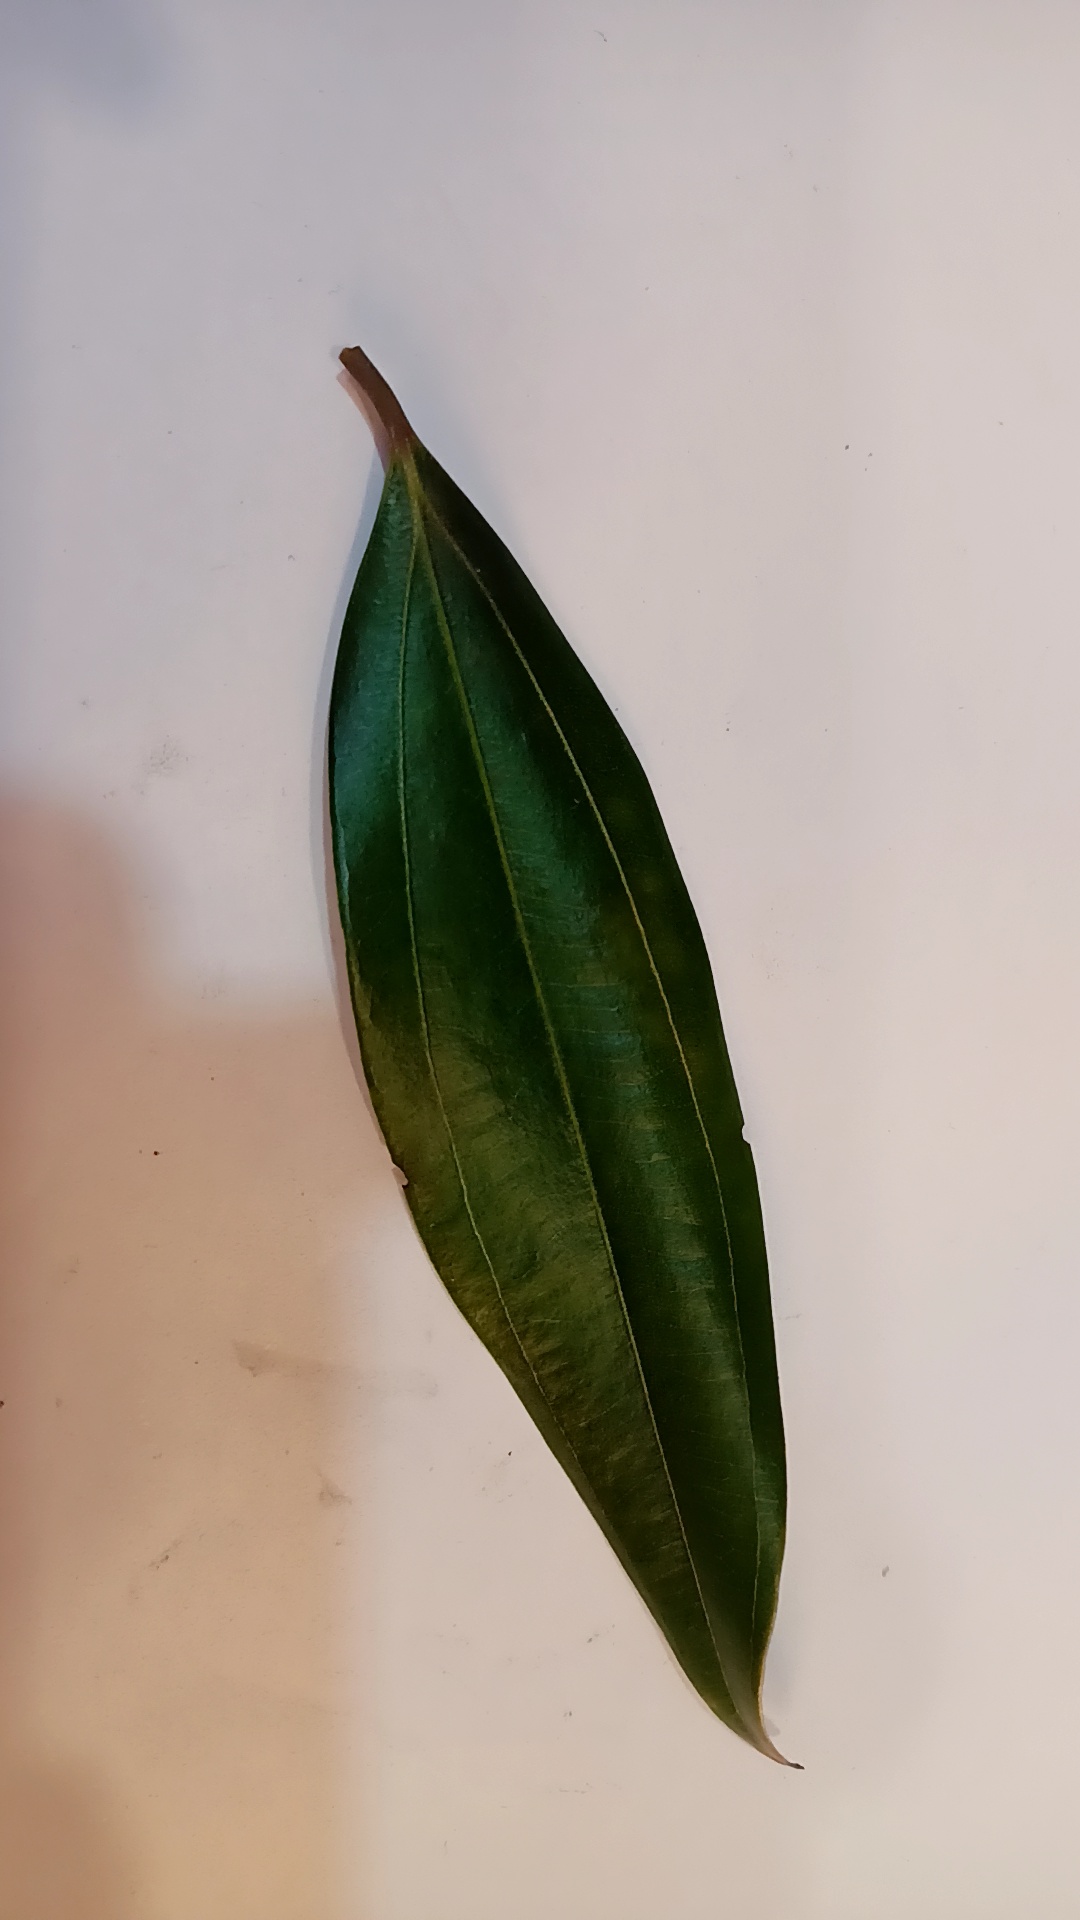
Label: Healthy